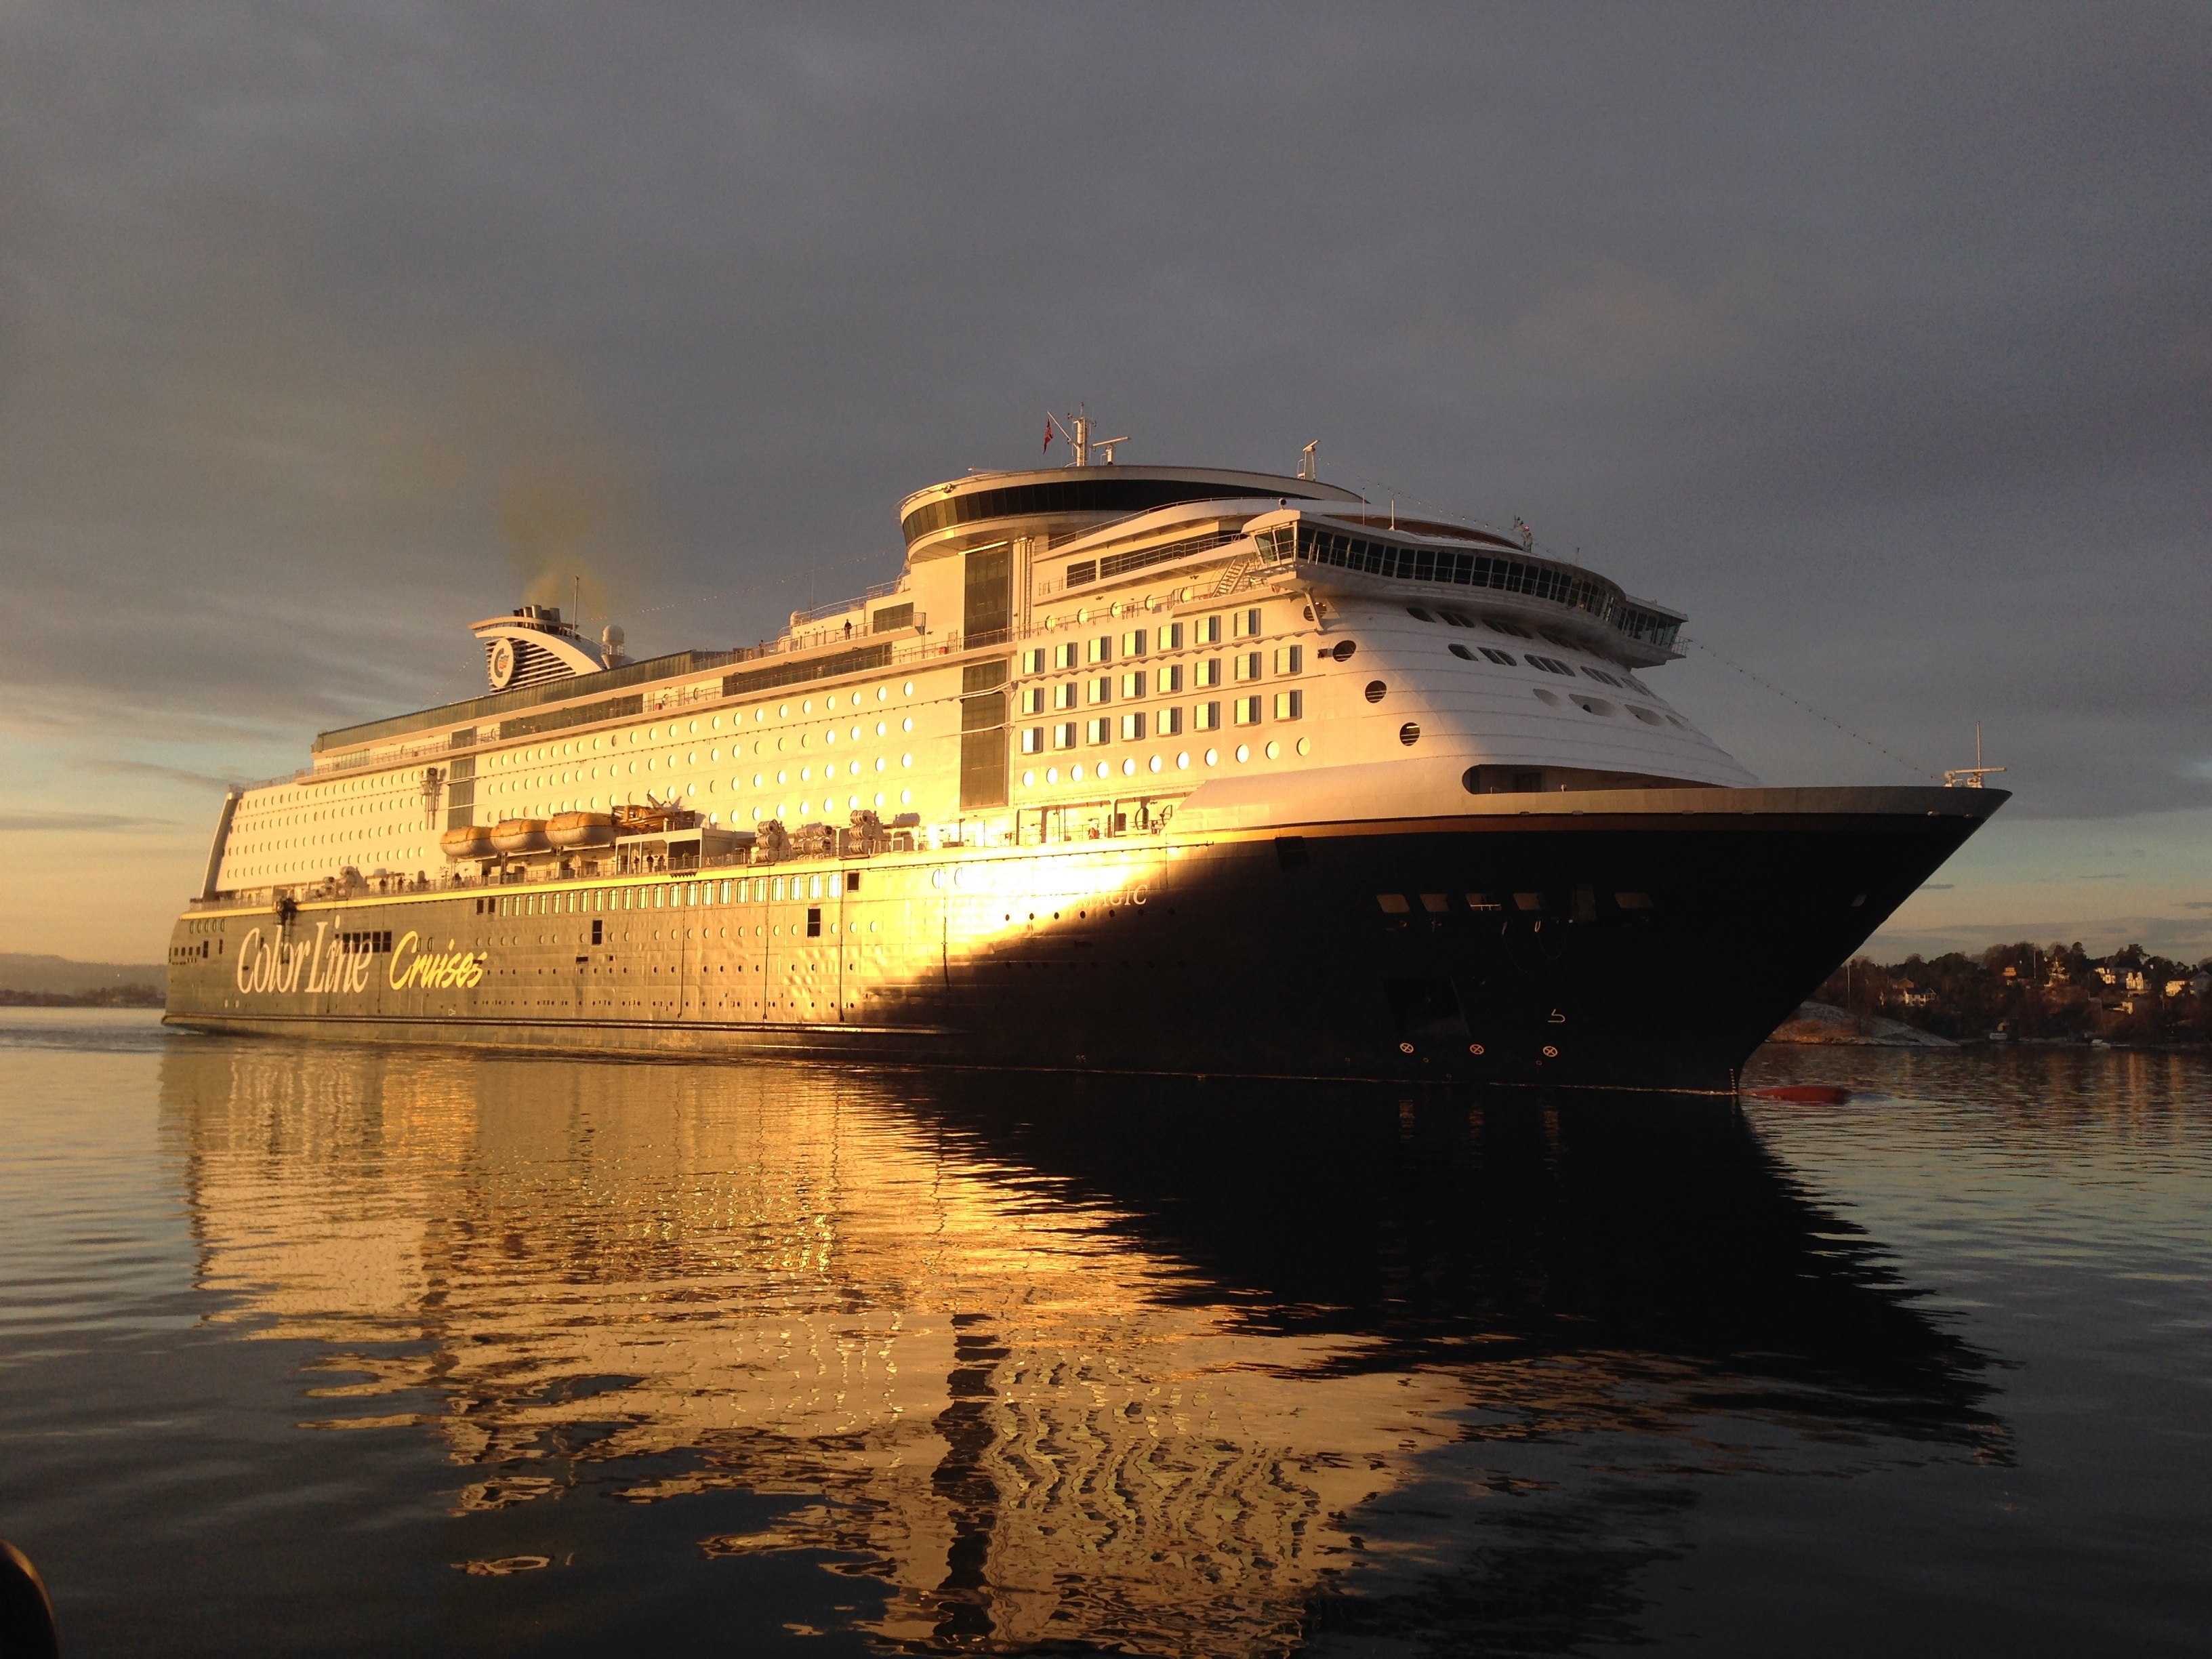
sea, coast, boat, ship, reflection, vehicle, at night, ferry, watercraft, cruise ship, cruise boat, passenger ship, ocean liner, oslo harbour